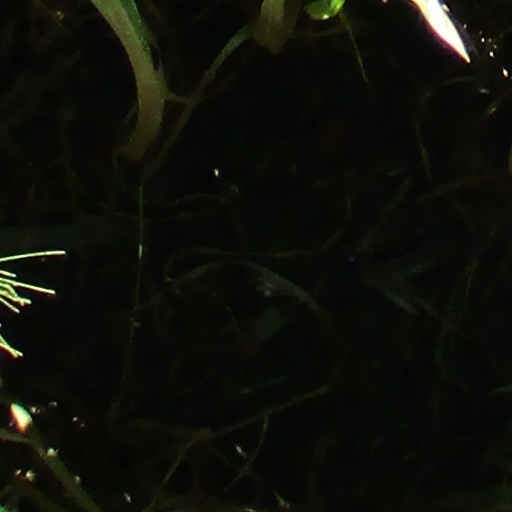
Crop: wheat